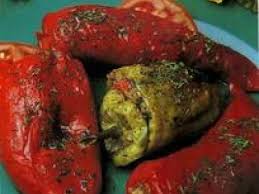
Yemek: biber_dolmasi